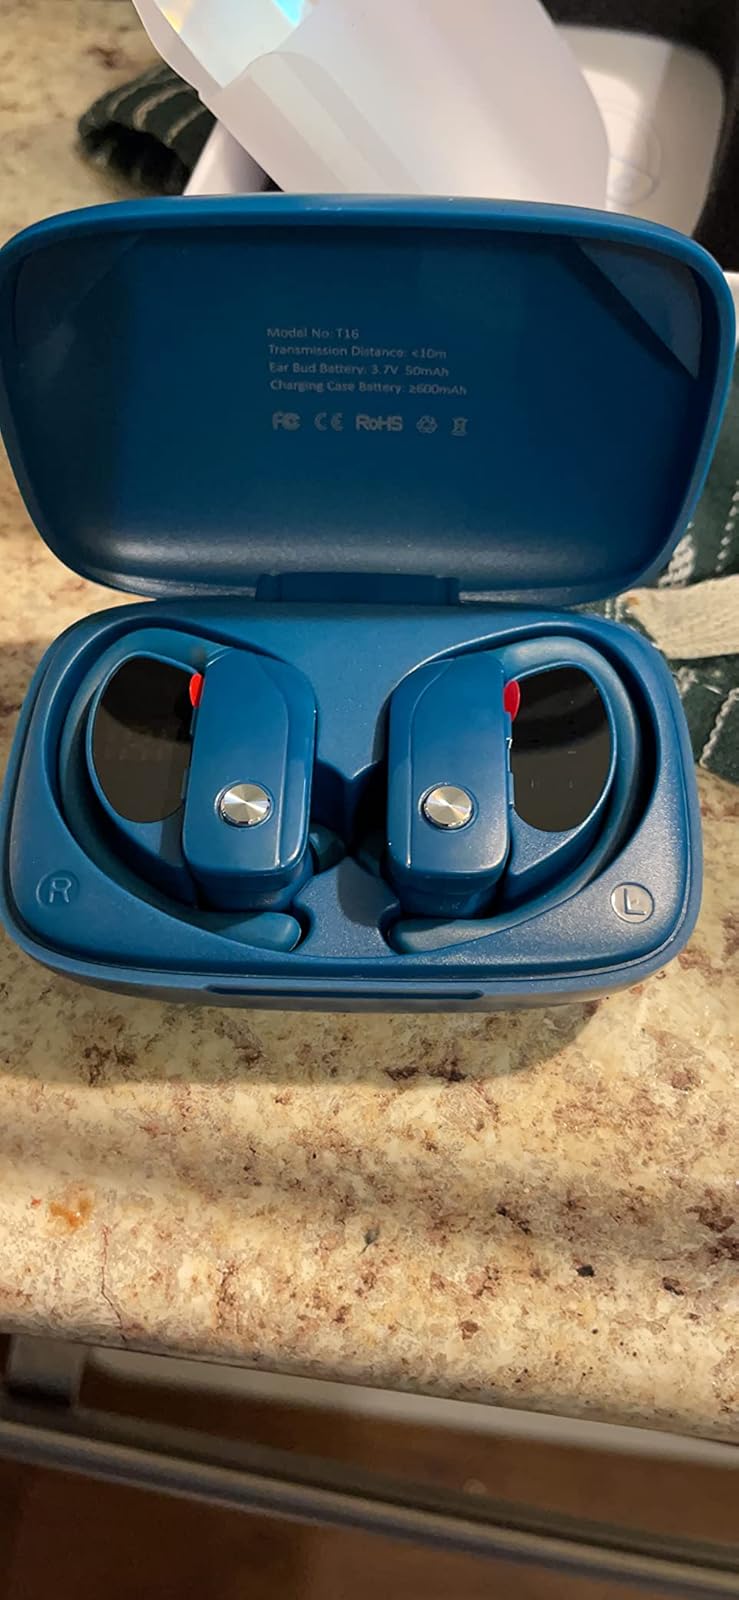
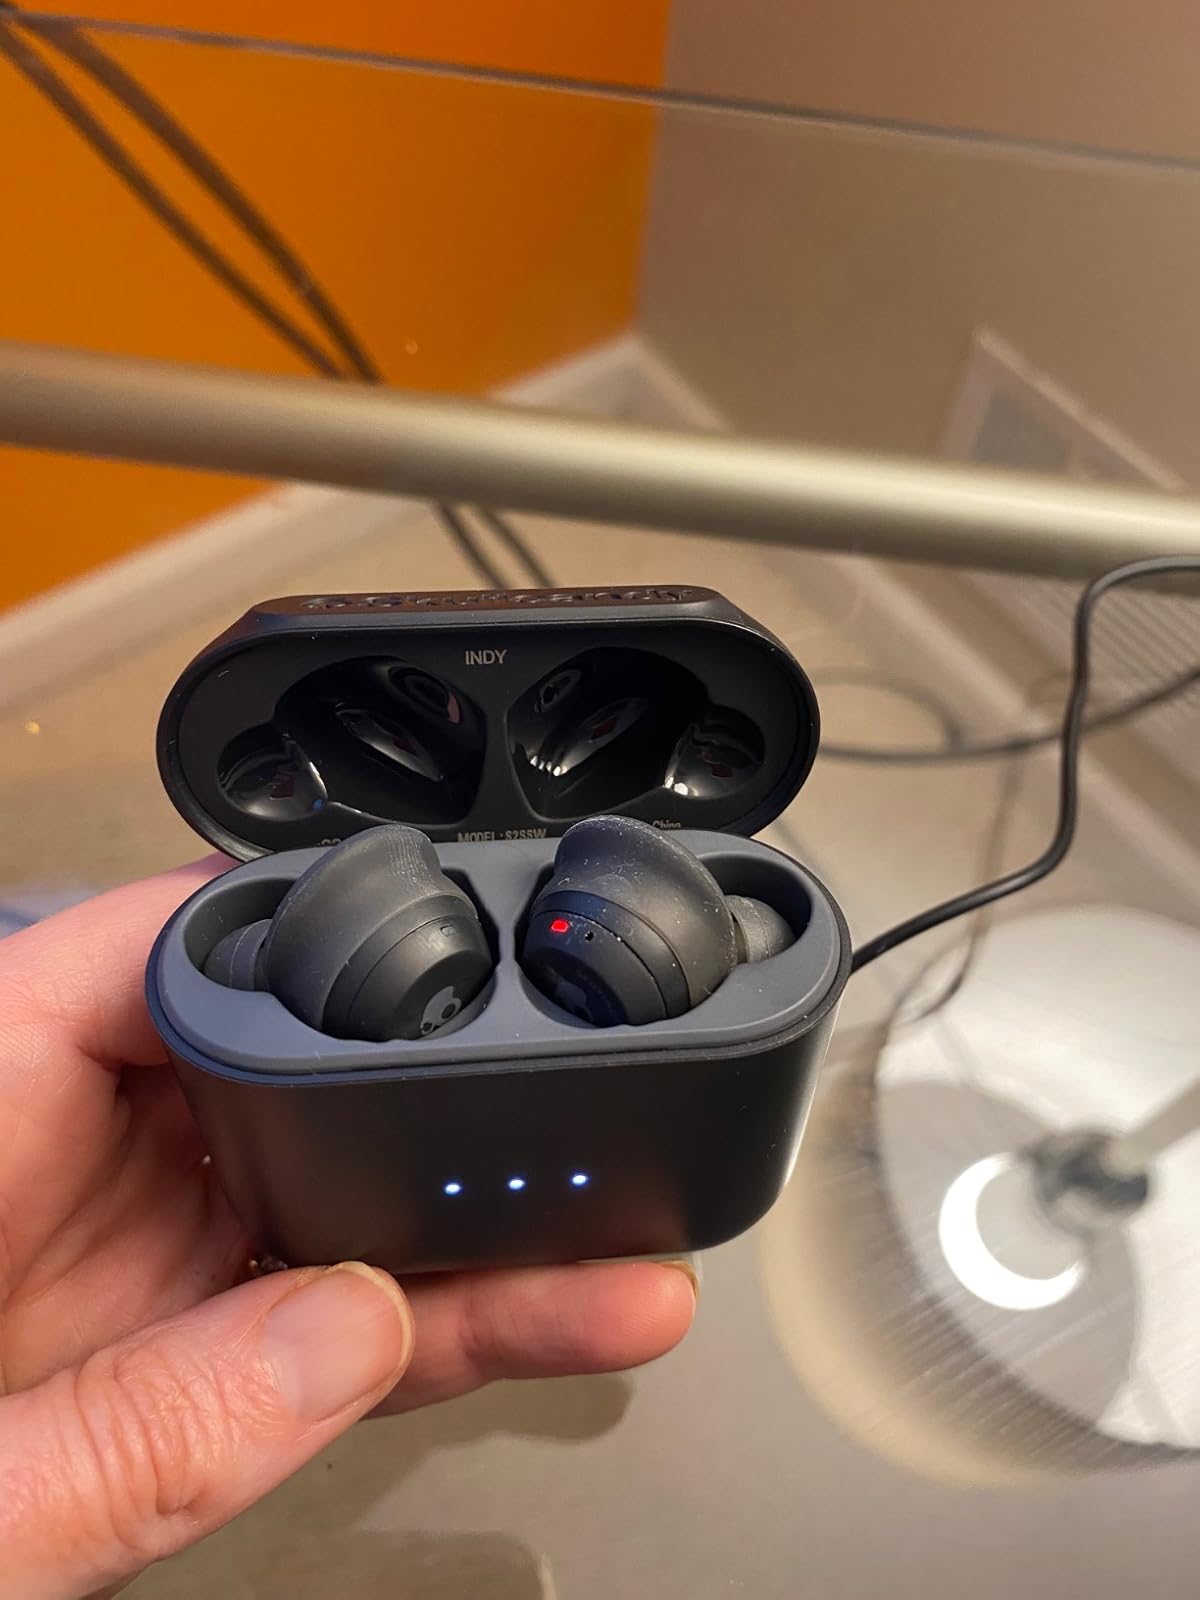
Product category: earbuds
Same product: no